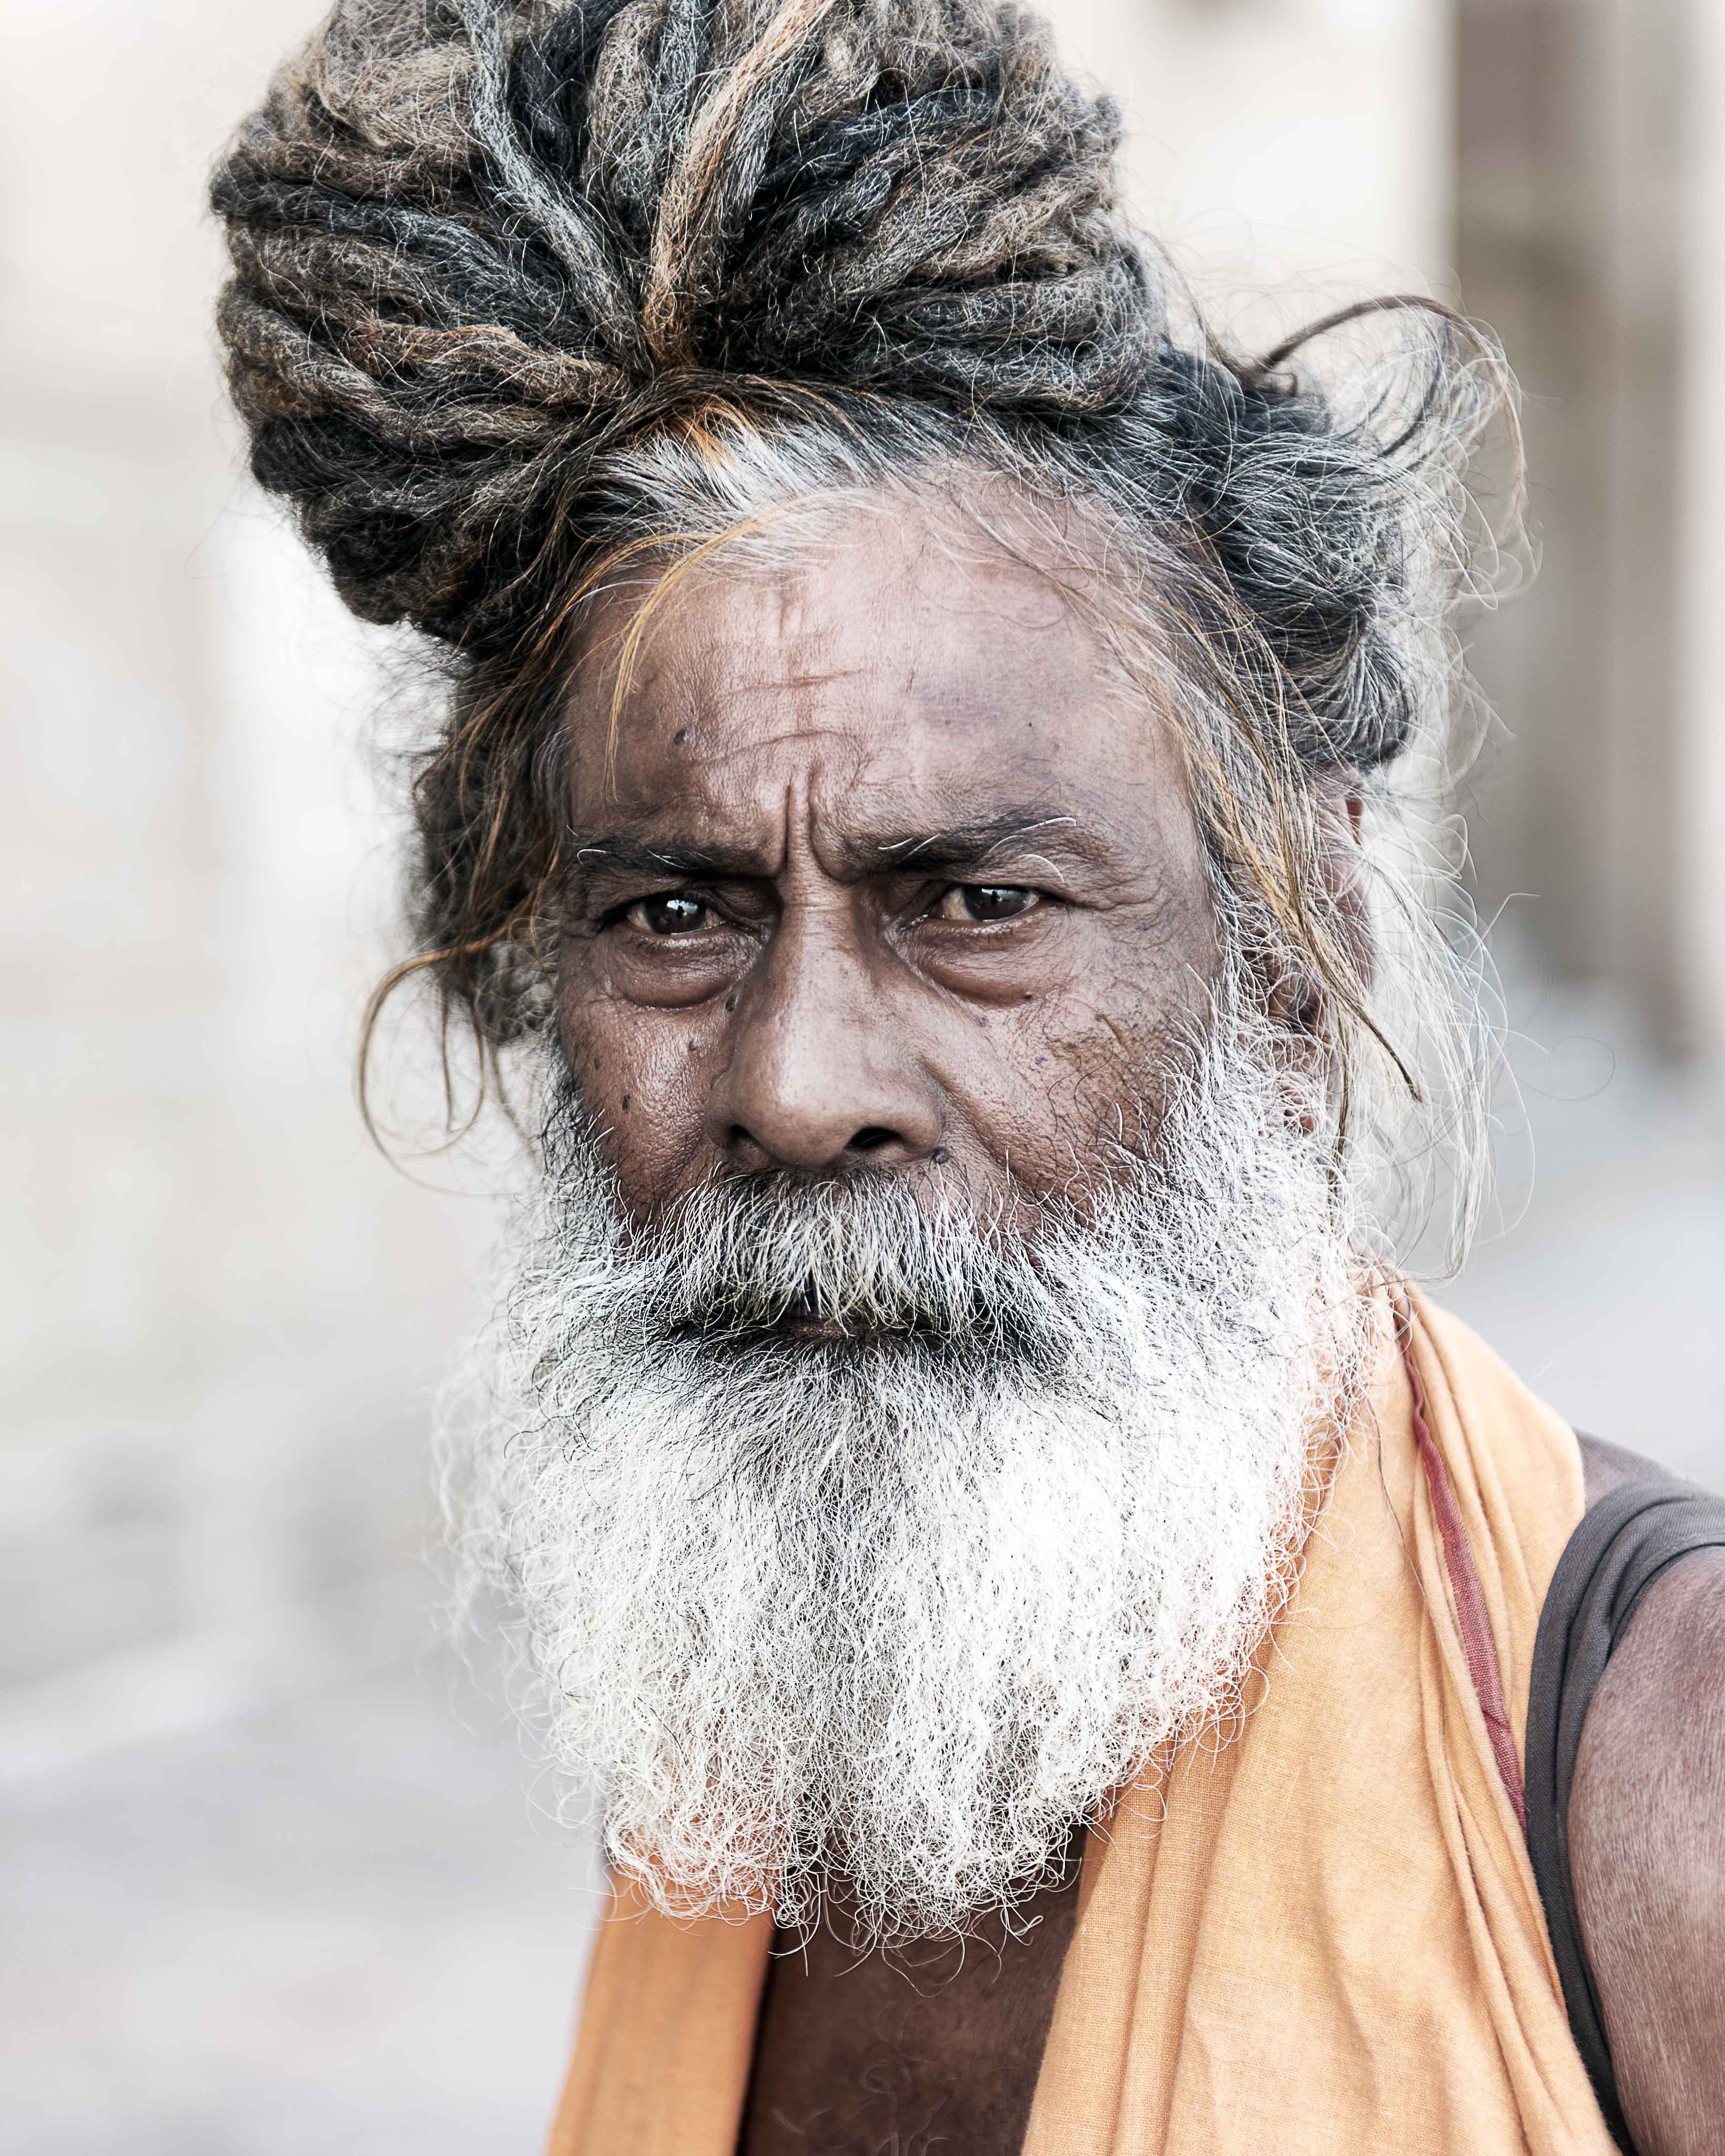
man, person, hair, portrait, monk, religion, asia, hairstyle, beard, face, head, culture, india, guru, hermit, east, spirituality, hinduism, sadhu, yogi, facial hair, holyman